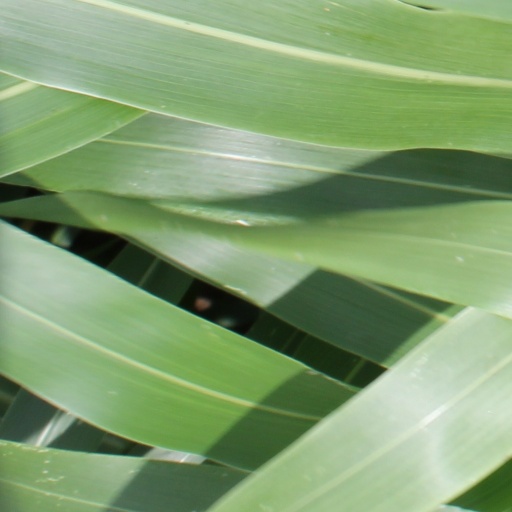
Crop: sorghum